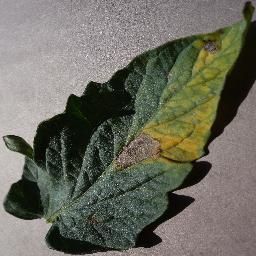
Label: Tomato___Early_blight